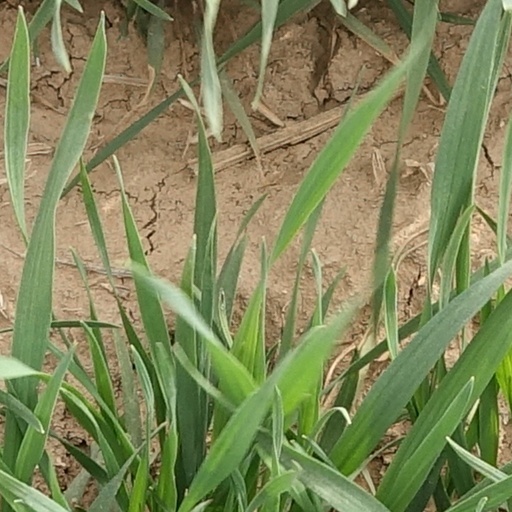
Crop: wheat